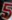
Number: 5